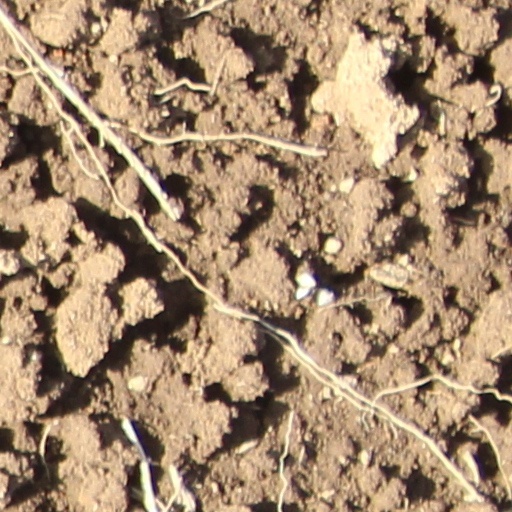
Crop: wheat